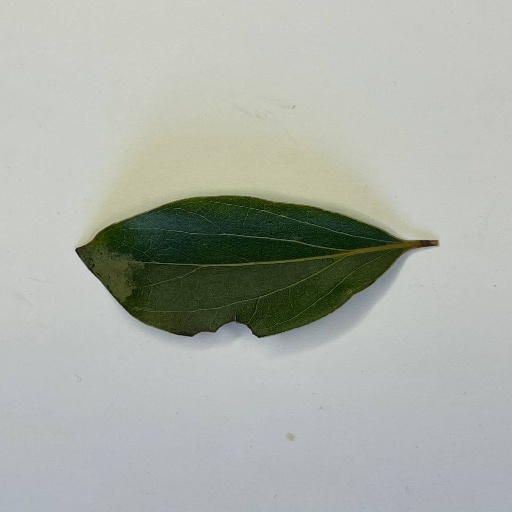
Species: Camphor
Leaf condition: Bacterial Spot